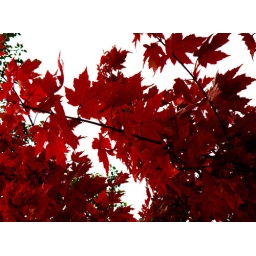
i have a red tree in my back yard